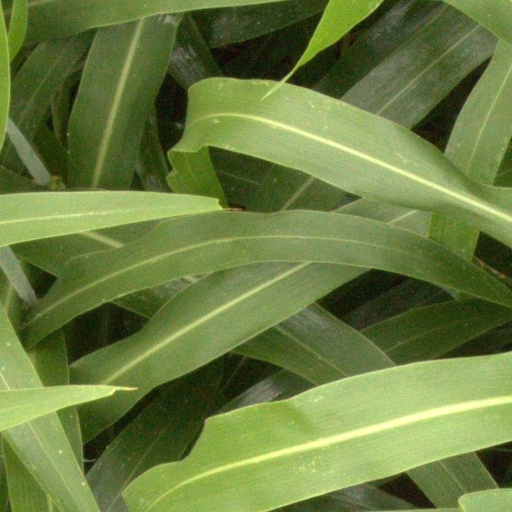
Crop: sorghum